Jerome James

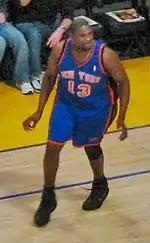
James with the New York Knicks in 2007

Jerome Keith James (born November 17, 1975) is an American former professional basketball player. Originally from Tampa, Florida, James played college basketball for the Florida A&M Rattlers for three seasons and was the national leader in blocks per game in the 1997–98 season, his junior year. James declared for the 1998 NBA draft after his junior year, and the Sacramento Kings selected James in the second round of the draft. Over the course of his career, he has played for the Kings, Seattle SuperSonics and New York Knicks. He has also played for KK Budućnost Podgorica and the Harlem Globetrotters.